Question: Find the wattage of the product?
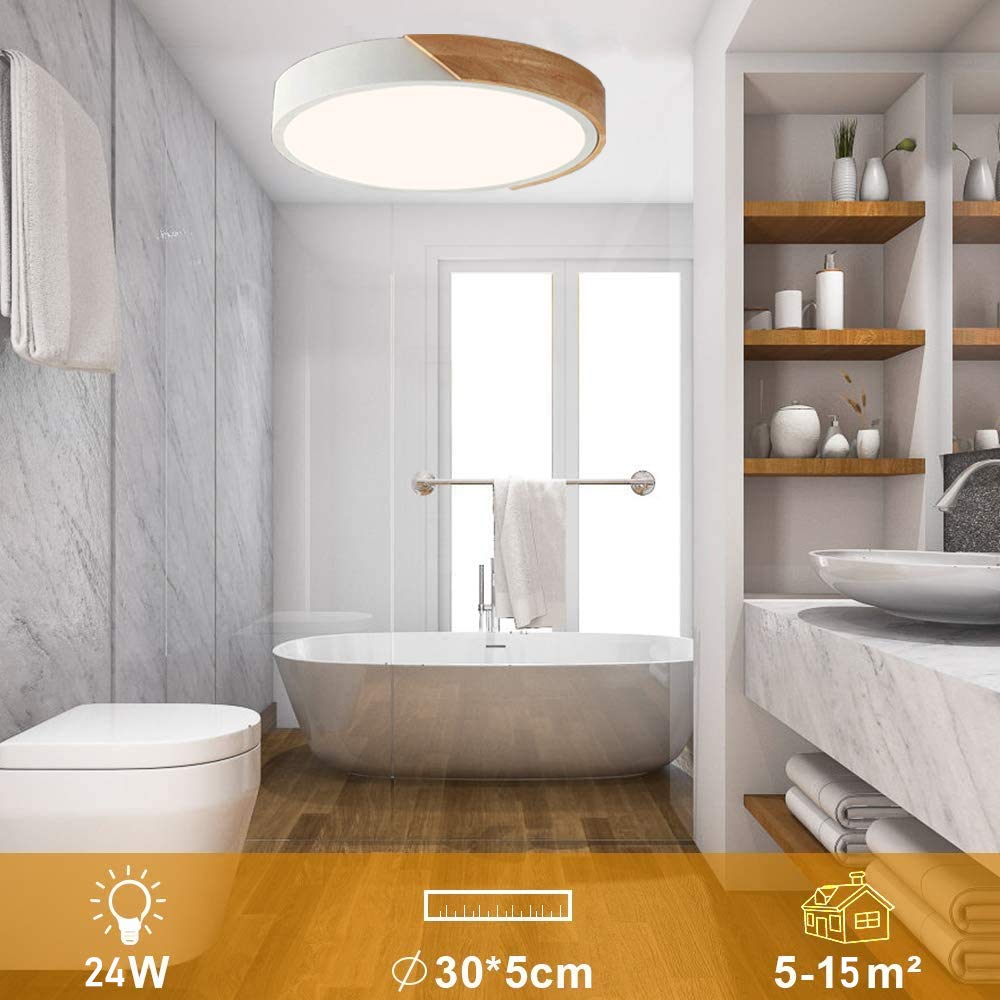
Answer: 24.0 watt